Rubber Bowl

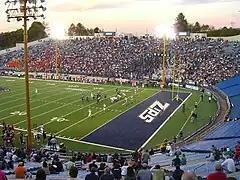
The Akron Zips and Bowling Green Falcons compete at the Rubber Bowl on October 11, 2008.

The primary use of the Rubber Bowl was for American football games. The Akron Zips football team was the primary tenant, and they played their first game in the stadium on October 5, 1940, against Western Reserve University, getting their first win in the facility November 9, 1940, against Kent State. Prior to playing at the Rubber Bowl, the Zips football teams played at Buchtel Field, a 7,000-seat facility that opened in 1923. The Zips recorded their first sellout in the Rubber Bowl on September 30, 1961. In 1971, the university purchased the stadium for $1 from the city. An artificial surface was installed in 1973, which was replaced with AstroPlay in 2003. On September 15, 1973, before the Acme-Zip game, renown tightrope walker Karl Wallenda walked a wire suspended above the field while the Akron Zips marching band played circus music. The Zips played 324 games at the stadium, which included their first-ever appearance on ESPN in 1986. Other notable games include the highest-scoring game in the stadium's history, a 65–62 victory over Eastern Michigan in 2001, as well as a 65–7 Akron victory over Howard University in 2003. In 2005, the Zips clinched their first Mid-American Conference East Division title and spot in the 2005 MAC Championship Game with a 35–3 win over arch-rival Kent State in that year's Wagon Wheel game. Akron would go on to win the 2005 MAC Championship with a last-second 31–30 win over Northern Illinois at Ford Field in Detroit.